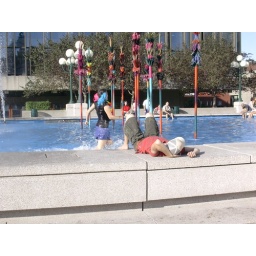
A girl in wet clothes passes by Ben